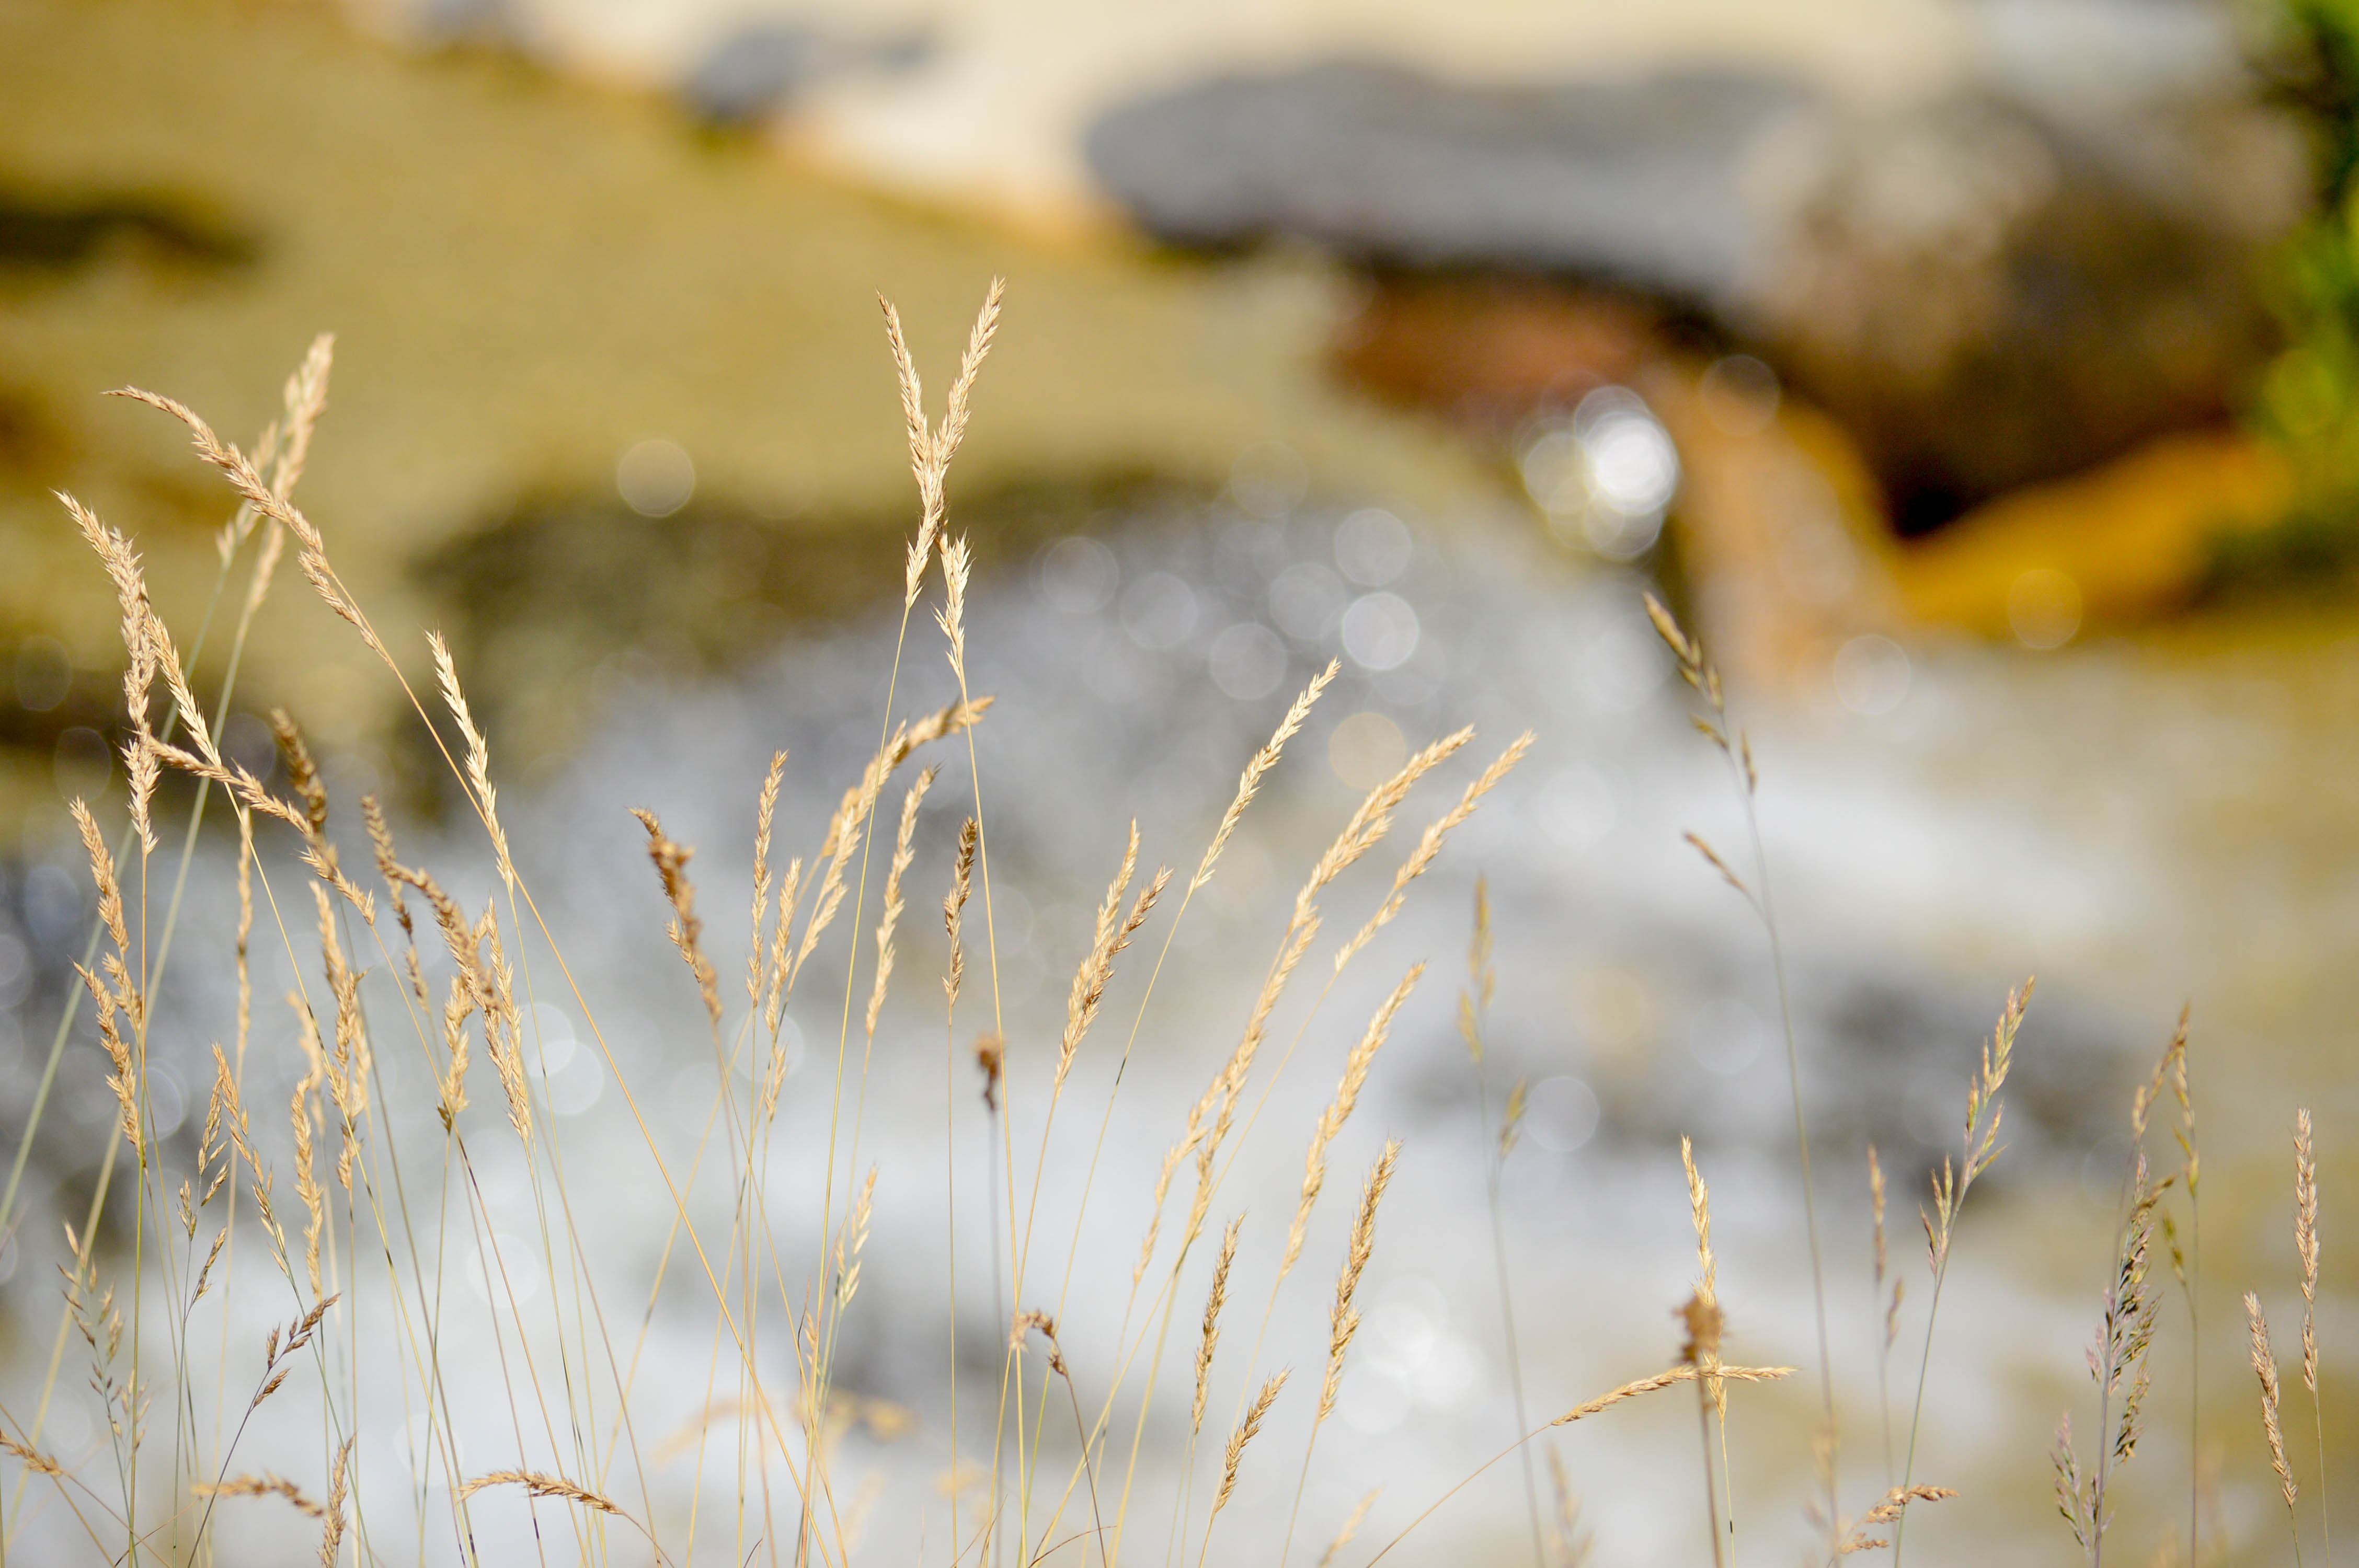
landscape, tree, water, nature, grass, branch, winter, plant, field, photography, sunlight, morning, leaf, flower, wind, frost, atmosphere, river, reed, reflection, autumn, alpine, flora, season, waterway, close up, austria, macro photography, grass family